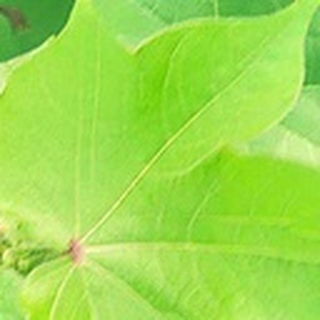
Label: healthy_cotton